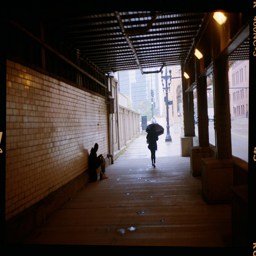
A person sitting against a wall as another walks by with an umbrella.
A woman walking down a tunnel next to a man.
A person is walking by someone sitting in a tunnel.
Woman with an umbrella walking down the sidewalk
a woman walking down a sidewalk while holding an umbrella